Bermingham Castles of Ireland

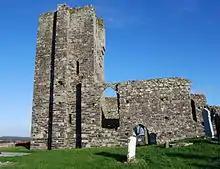
West view of Baldungan

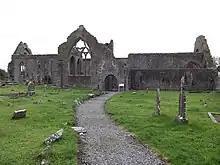
East facade of Athenry Abbey

The old parochial Church of Dunfierth is located about 2 miles from Johnstown Bridge, Kildare. The ruins are surrounded by an extensive burial-ground with a separate entrance which holds the mortuary chapel of the Bermingham family.